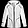
Label: Coat